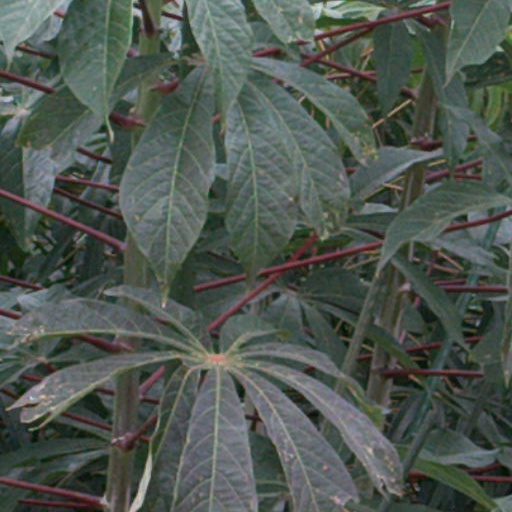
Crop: cassava